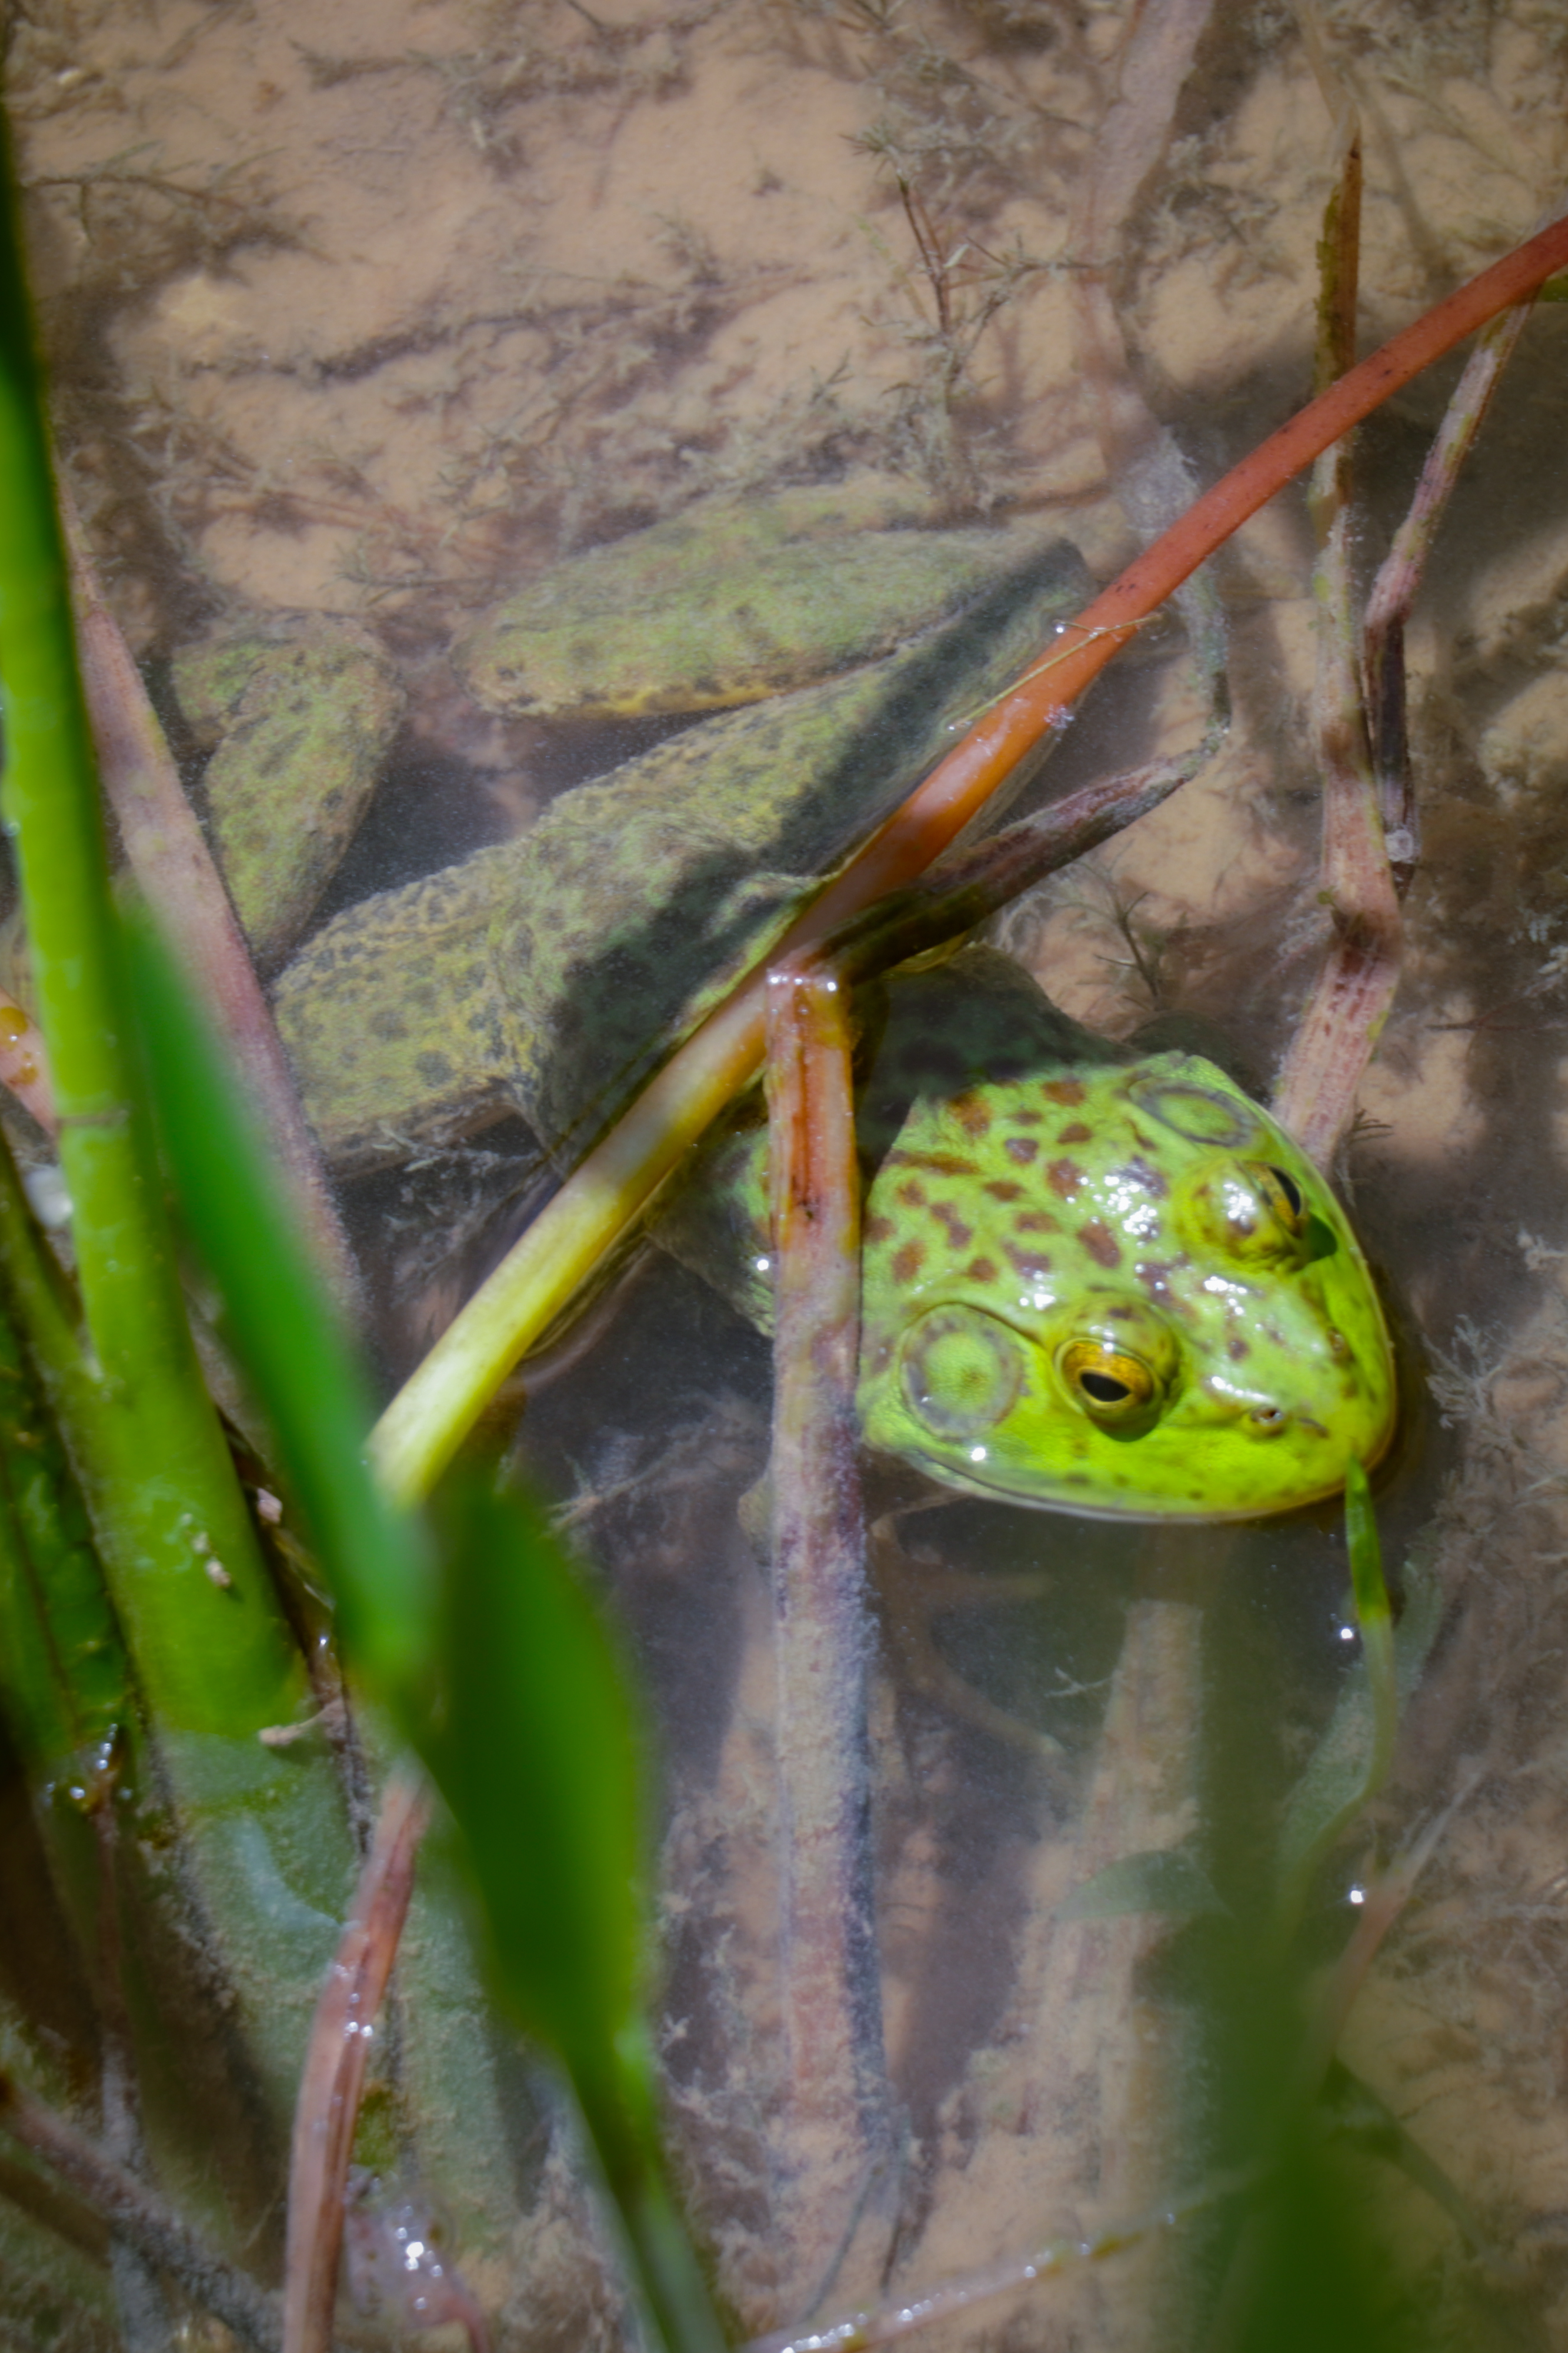
outdoors, park, garden, water, wetlands, grass, frog, True frog, vertebrate, toad, natural environment, organism, terrestrial plant, amphibian, fluid, terrestrial animal, aquatic plant, tree frog, bullfrog, wetland, plant, wildlife, liquid, plant stem, hyla, pond, non vascular land plant, eleutherodactylus